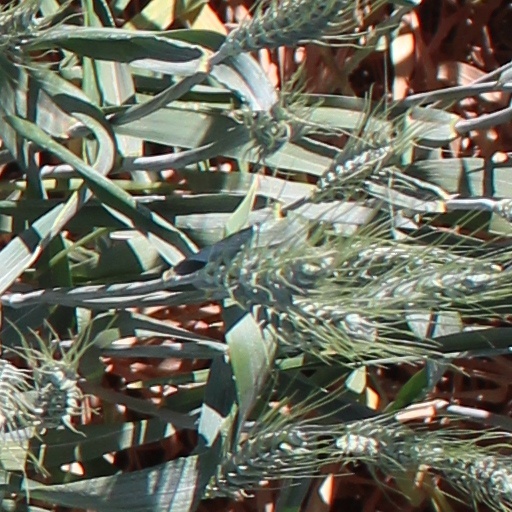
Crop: wheat